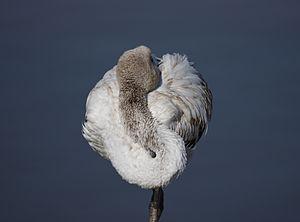
Flamant rose juvénile en plein sommeil